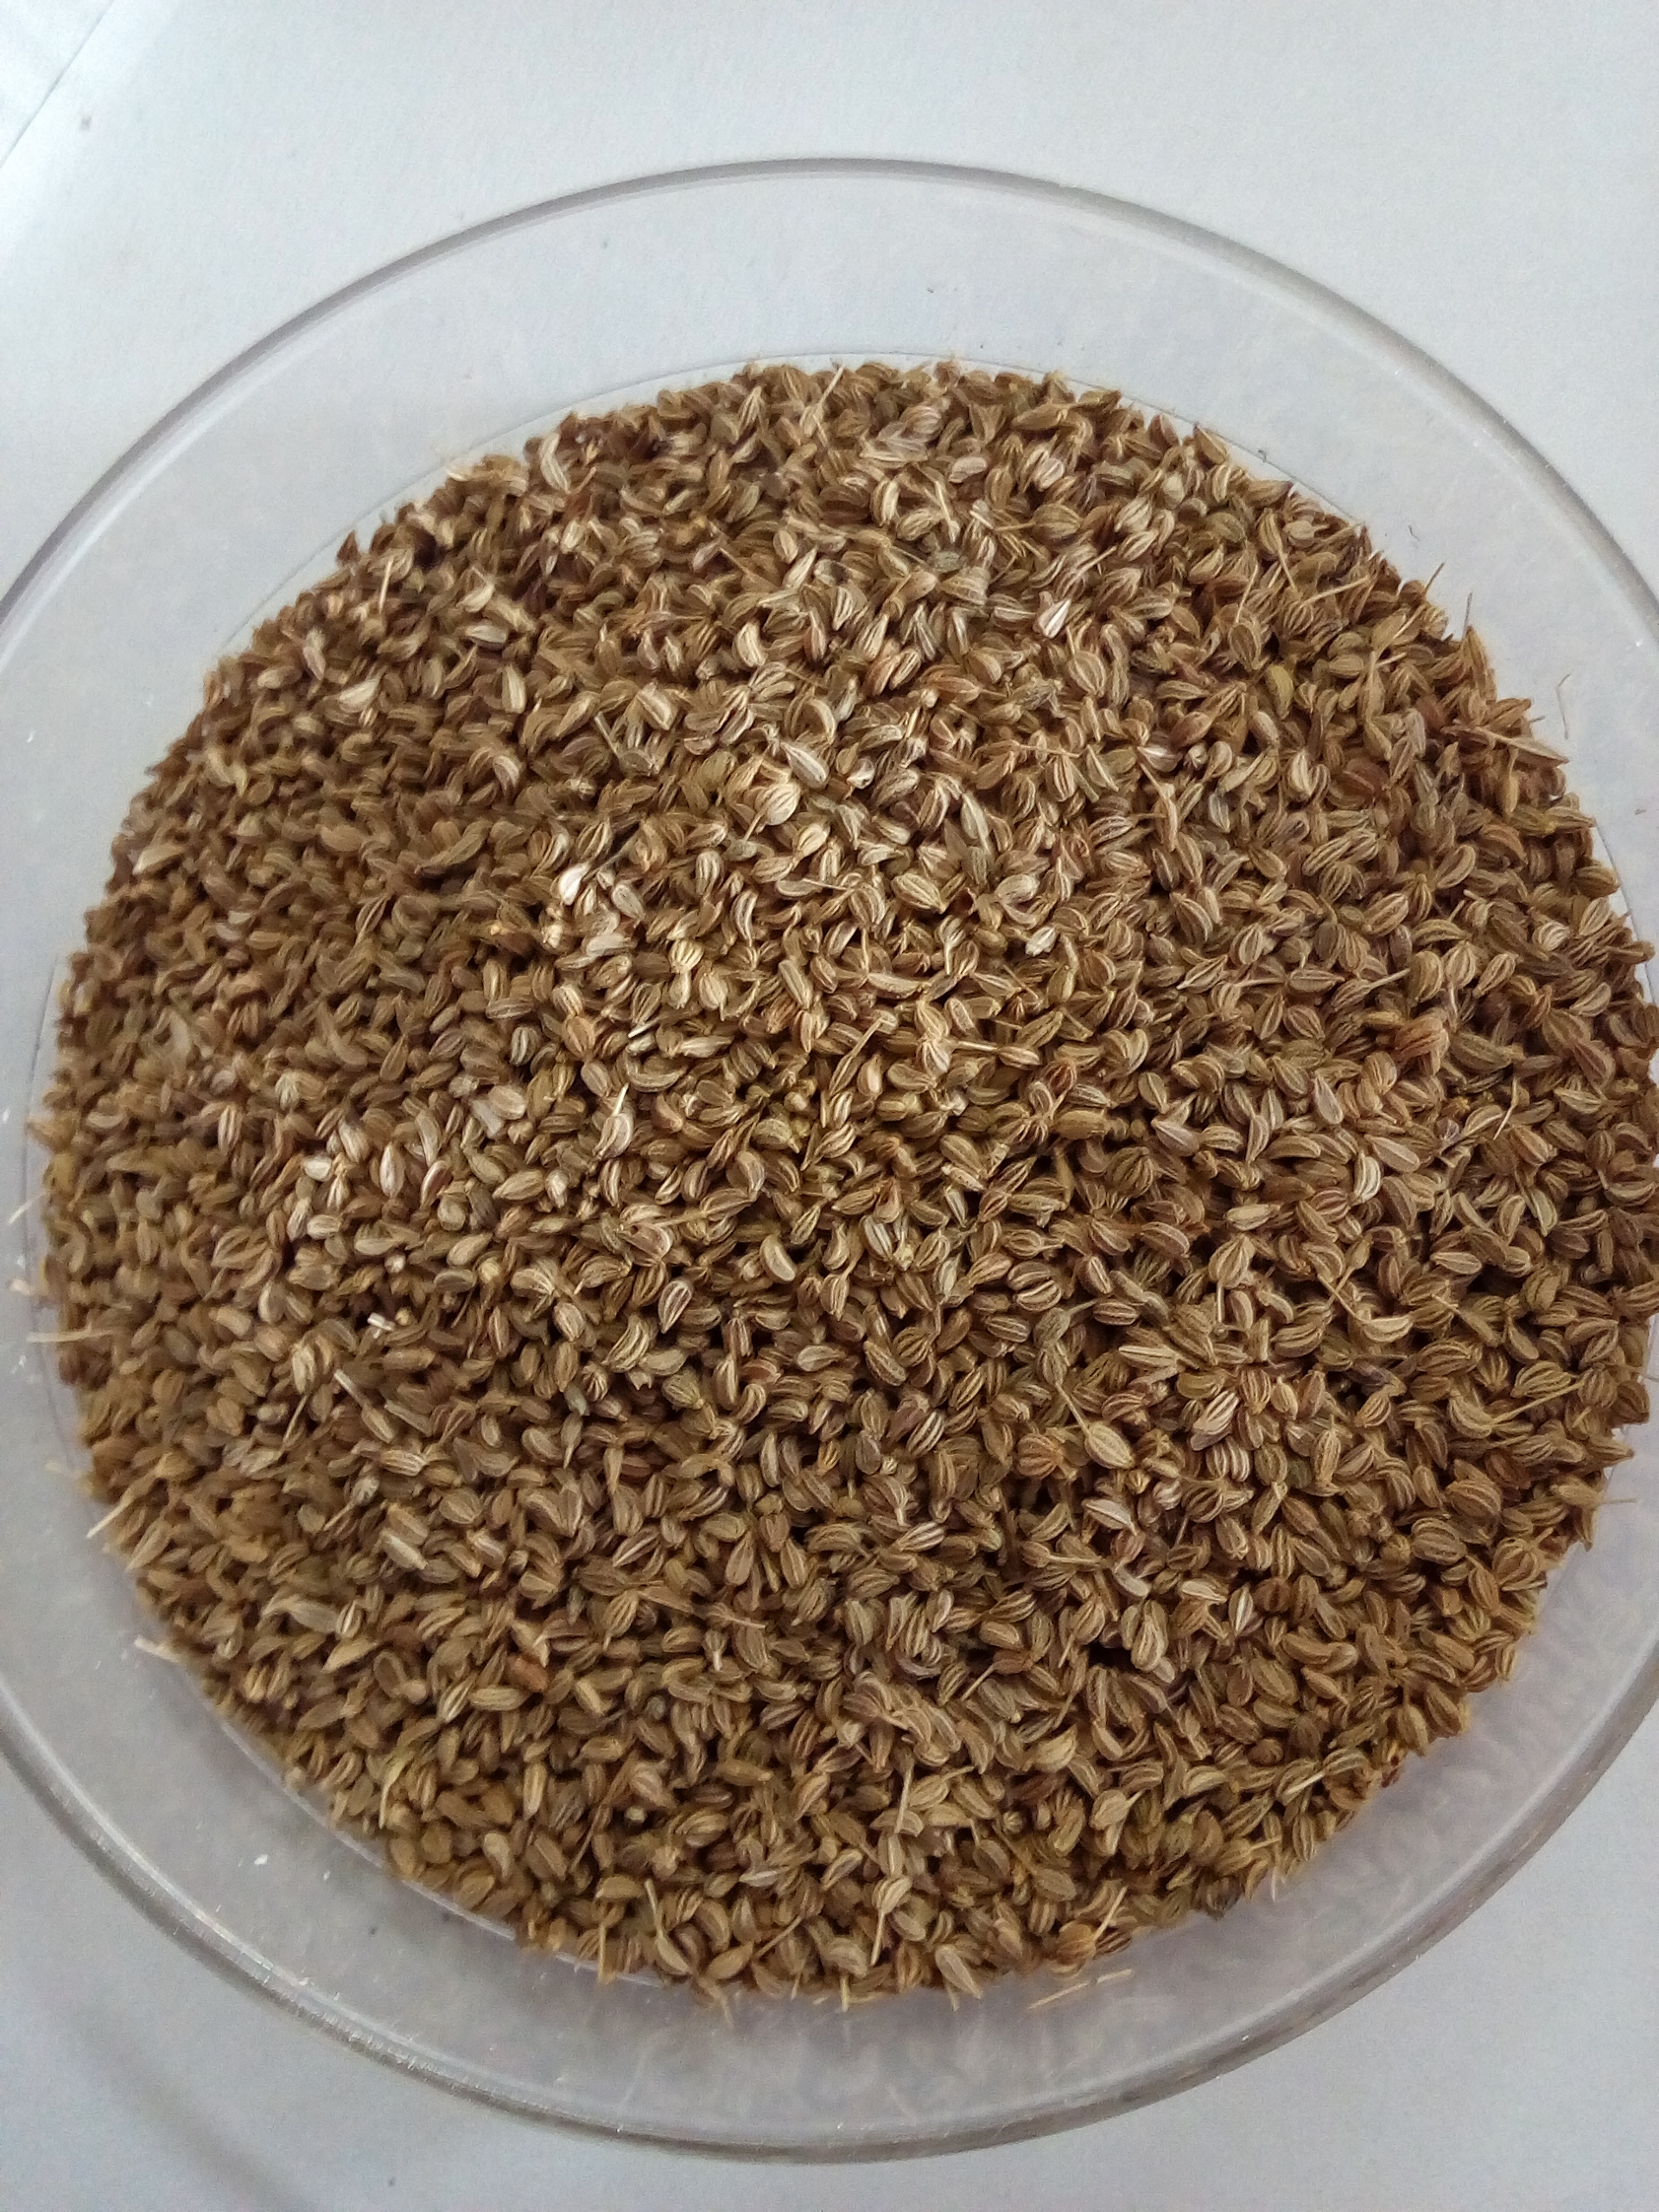
Rice seed variety: Unknown